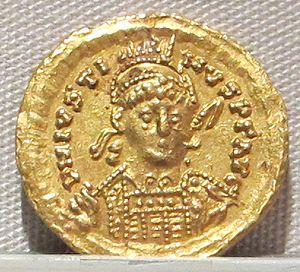
Athalaric, né en 516 et mort le 2 octobre 534, est un roi des Ostrogoths, petit-fils de Théodoric le Grand, auquel il succède en 526.